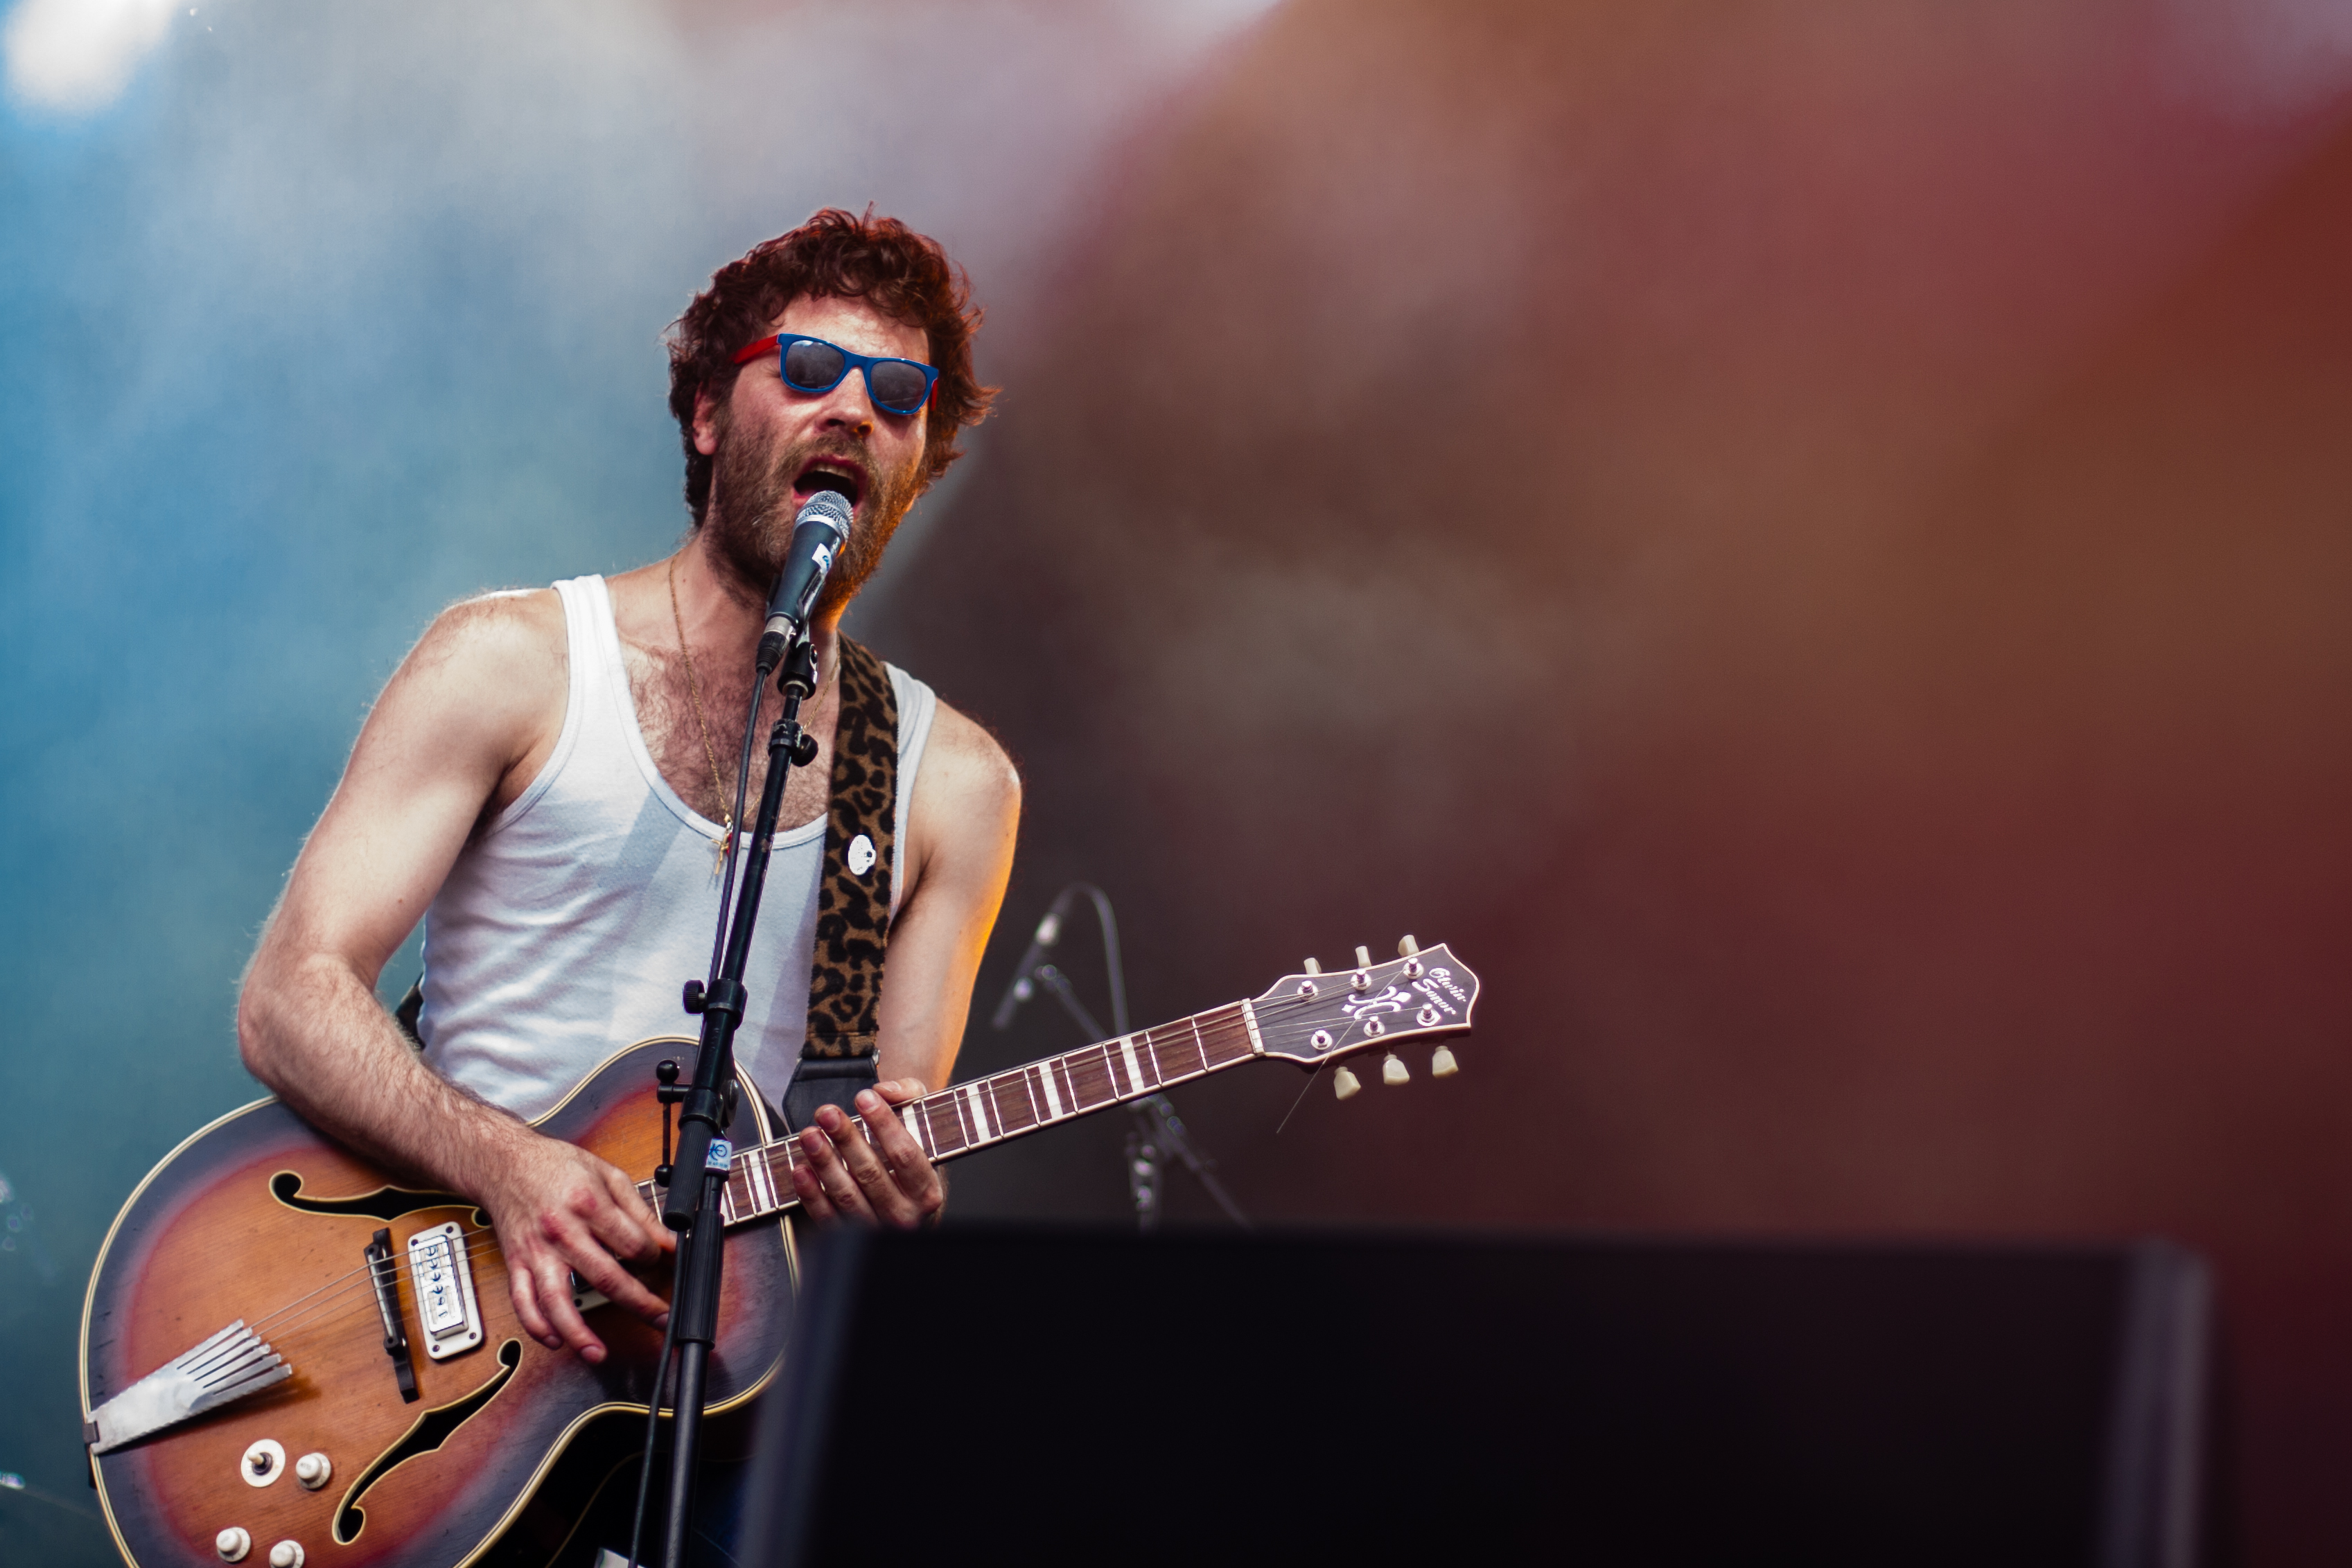
music, guitar, concert, band, live, musician, blues, stage, brussels, bruxelles, fete, musique, experimental, tropic, tetbb, performance, bassist, singing, guitarist, entertainment, performing arts, singer songwriter, rock concert, string instrument